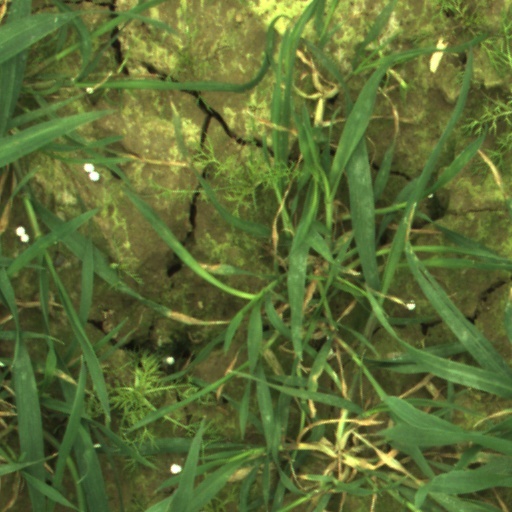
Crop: wheat